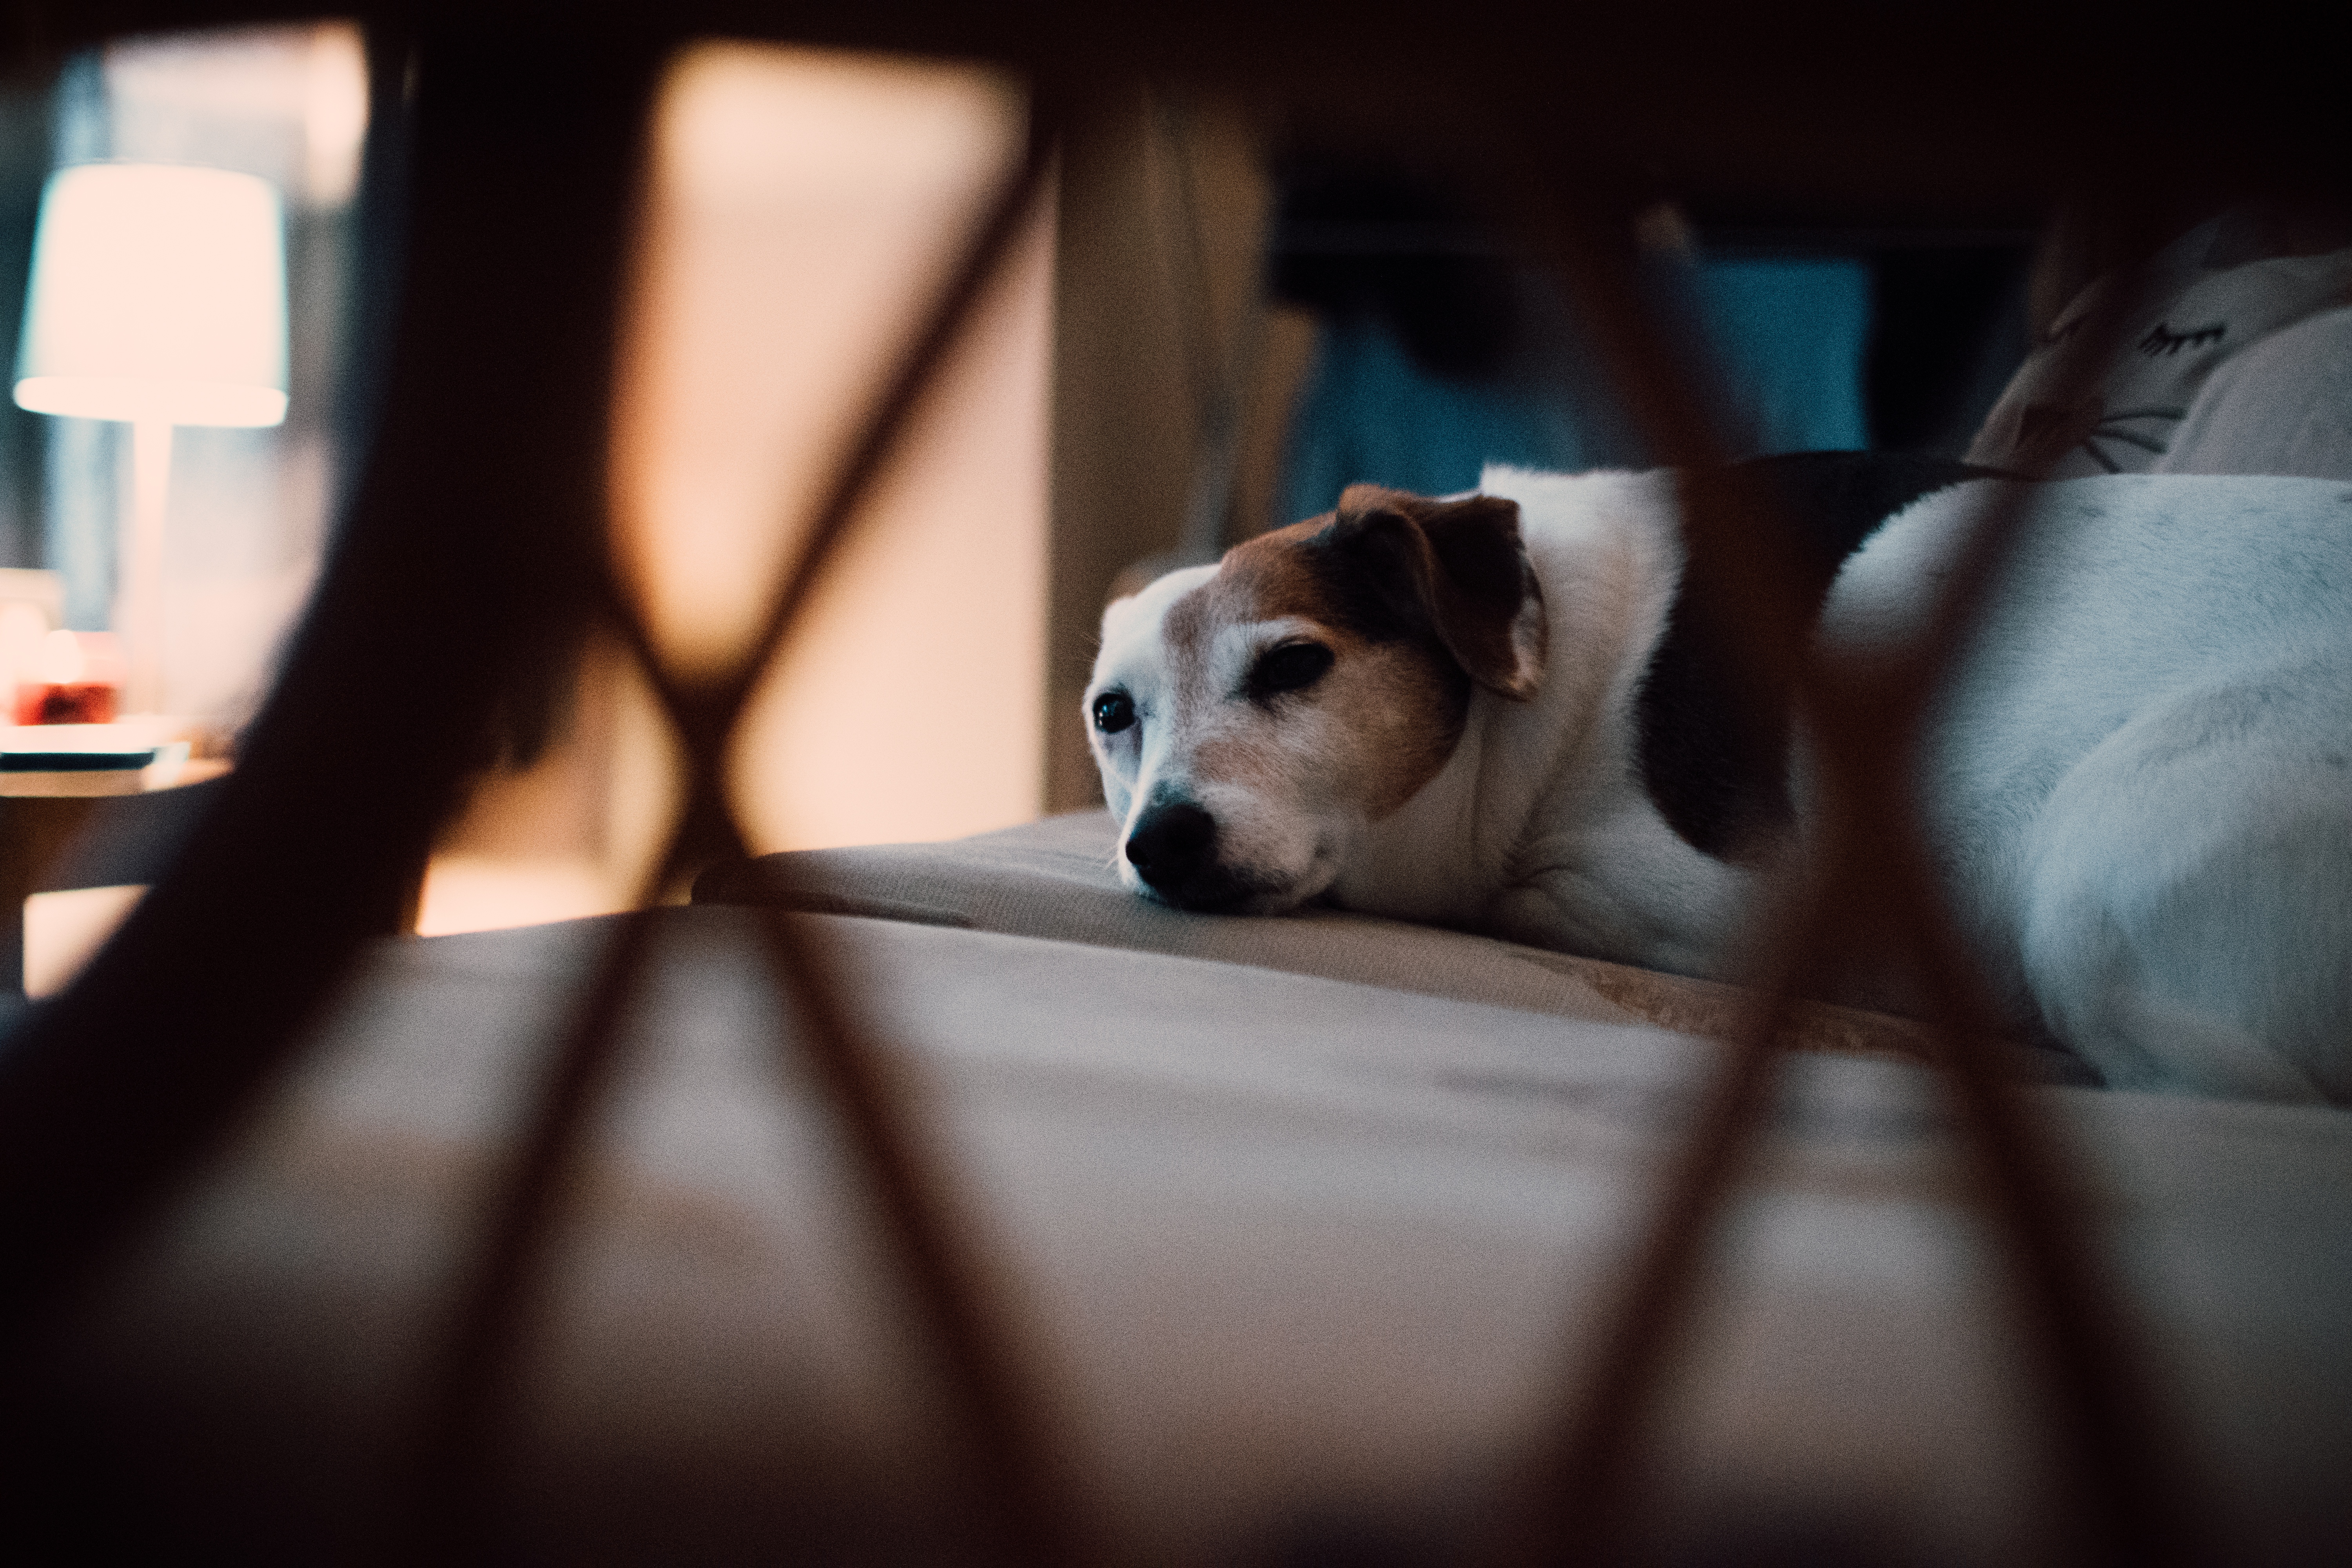
dog, canidae, dog breed, nose, companion dog, snout, russell terrier, puppy, carnivore, jack russell terrier, parson russell terrier, sporting group, window, fawn, danish swedish farmdog